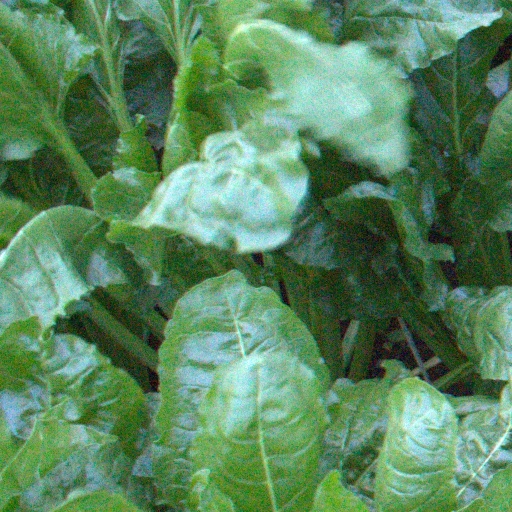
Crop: sugar beet